2022 Barcelona Open Banc Sabadell

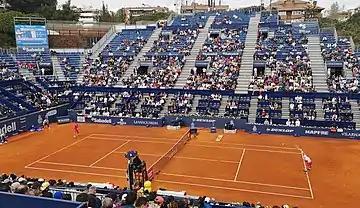
Diego Schwartzman vs Mackenzie McDonald in the round of 32, 2022 edition

The following players received wildcards into the main draw: